Raymond Zondo

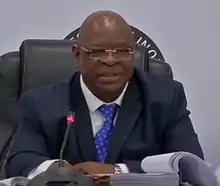

Raymond Mnyamezeli Mlungisi "Ray" Zondo (born 4 May 1960) is a South African jurist who served as the Chief Justice of South Africa from 1 April 2022 until his retirement on 31 August 2024. President Cyril Ramaphosa appointed Zondo as South Africa's new chief justice with effect from 1 April 2022. He served as acting Chief Justice from 11 October 2021, when Mogoeng Mogoeng retired, until 31 March 2022.